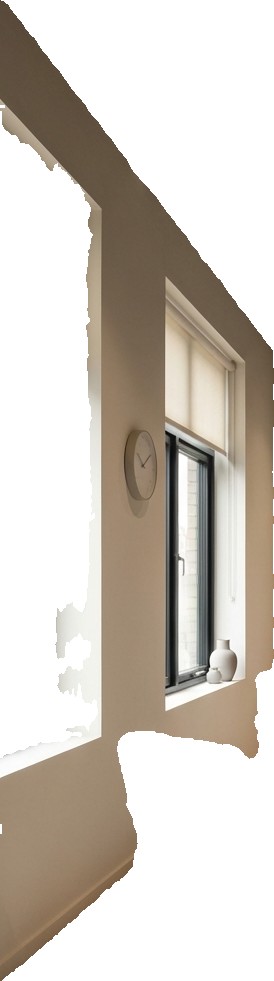
Surface category: wall